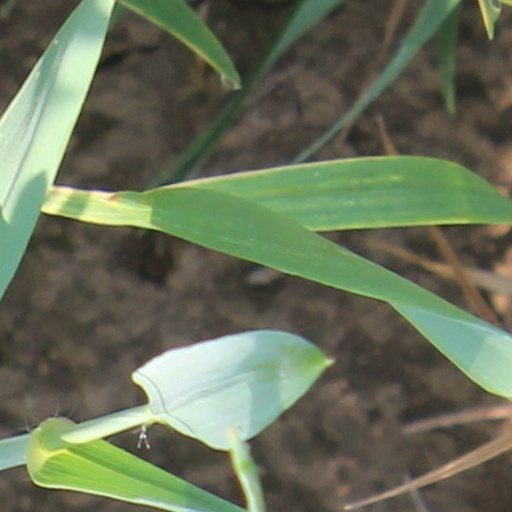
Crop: wheat